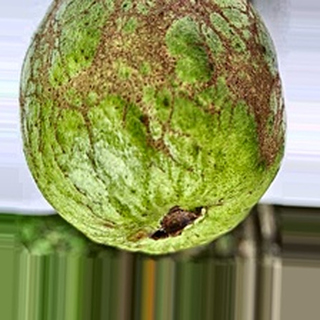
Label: guava_fruit_fly